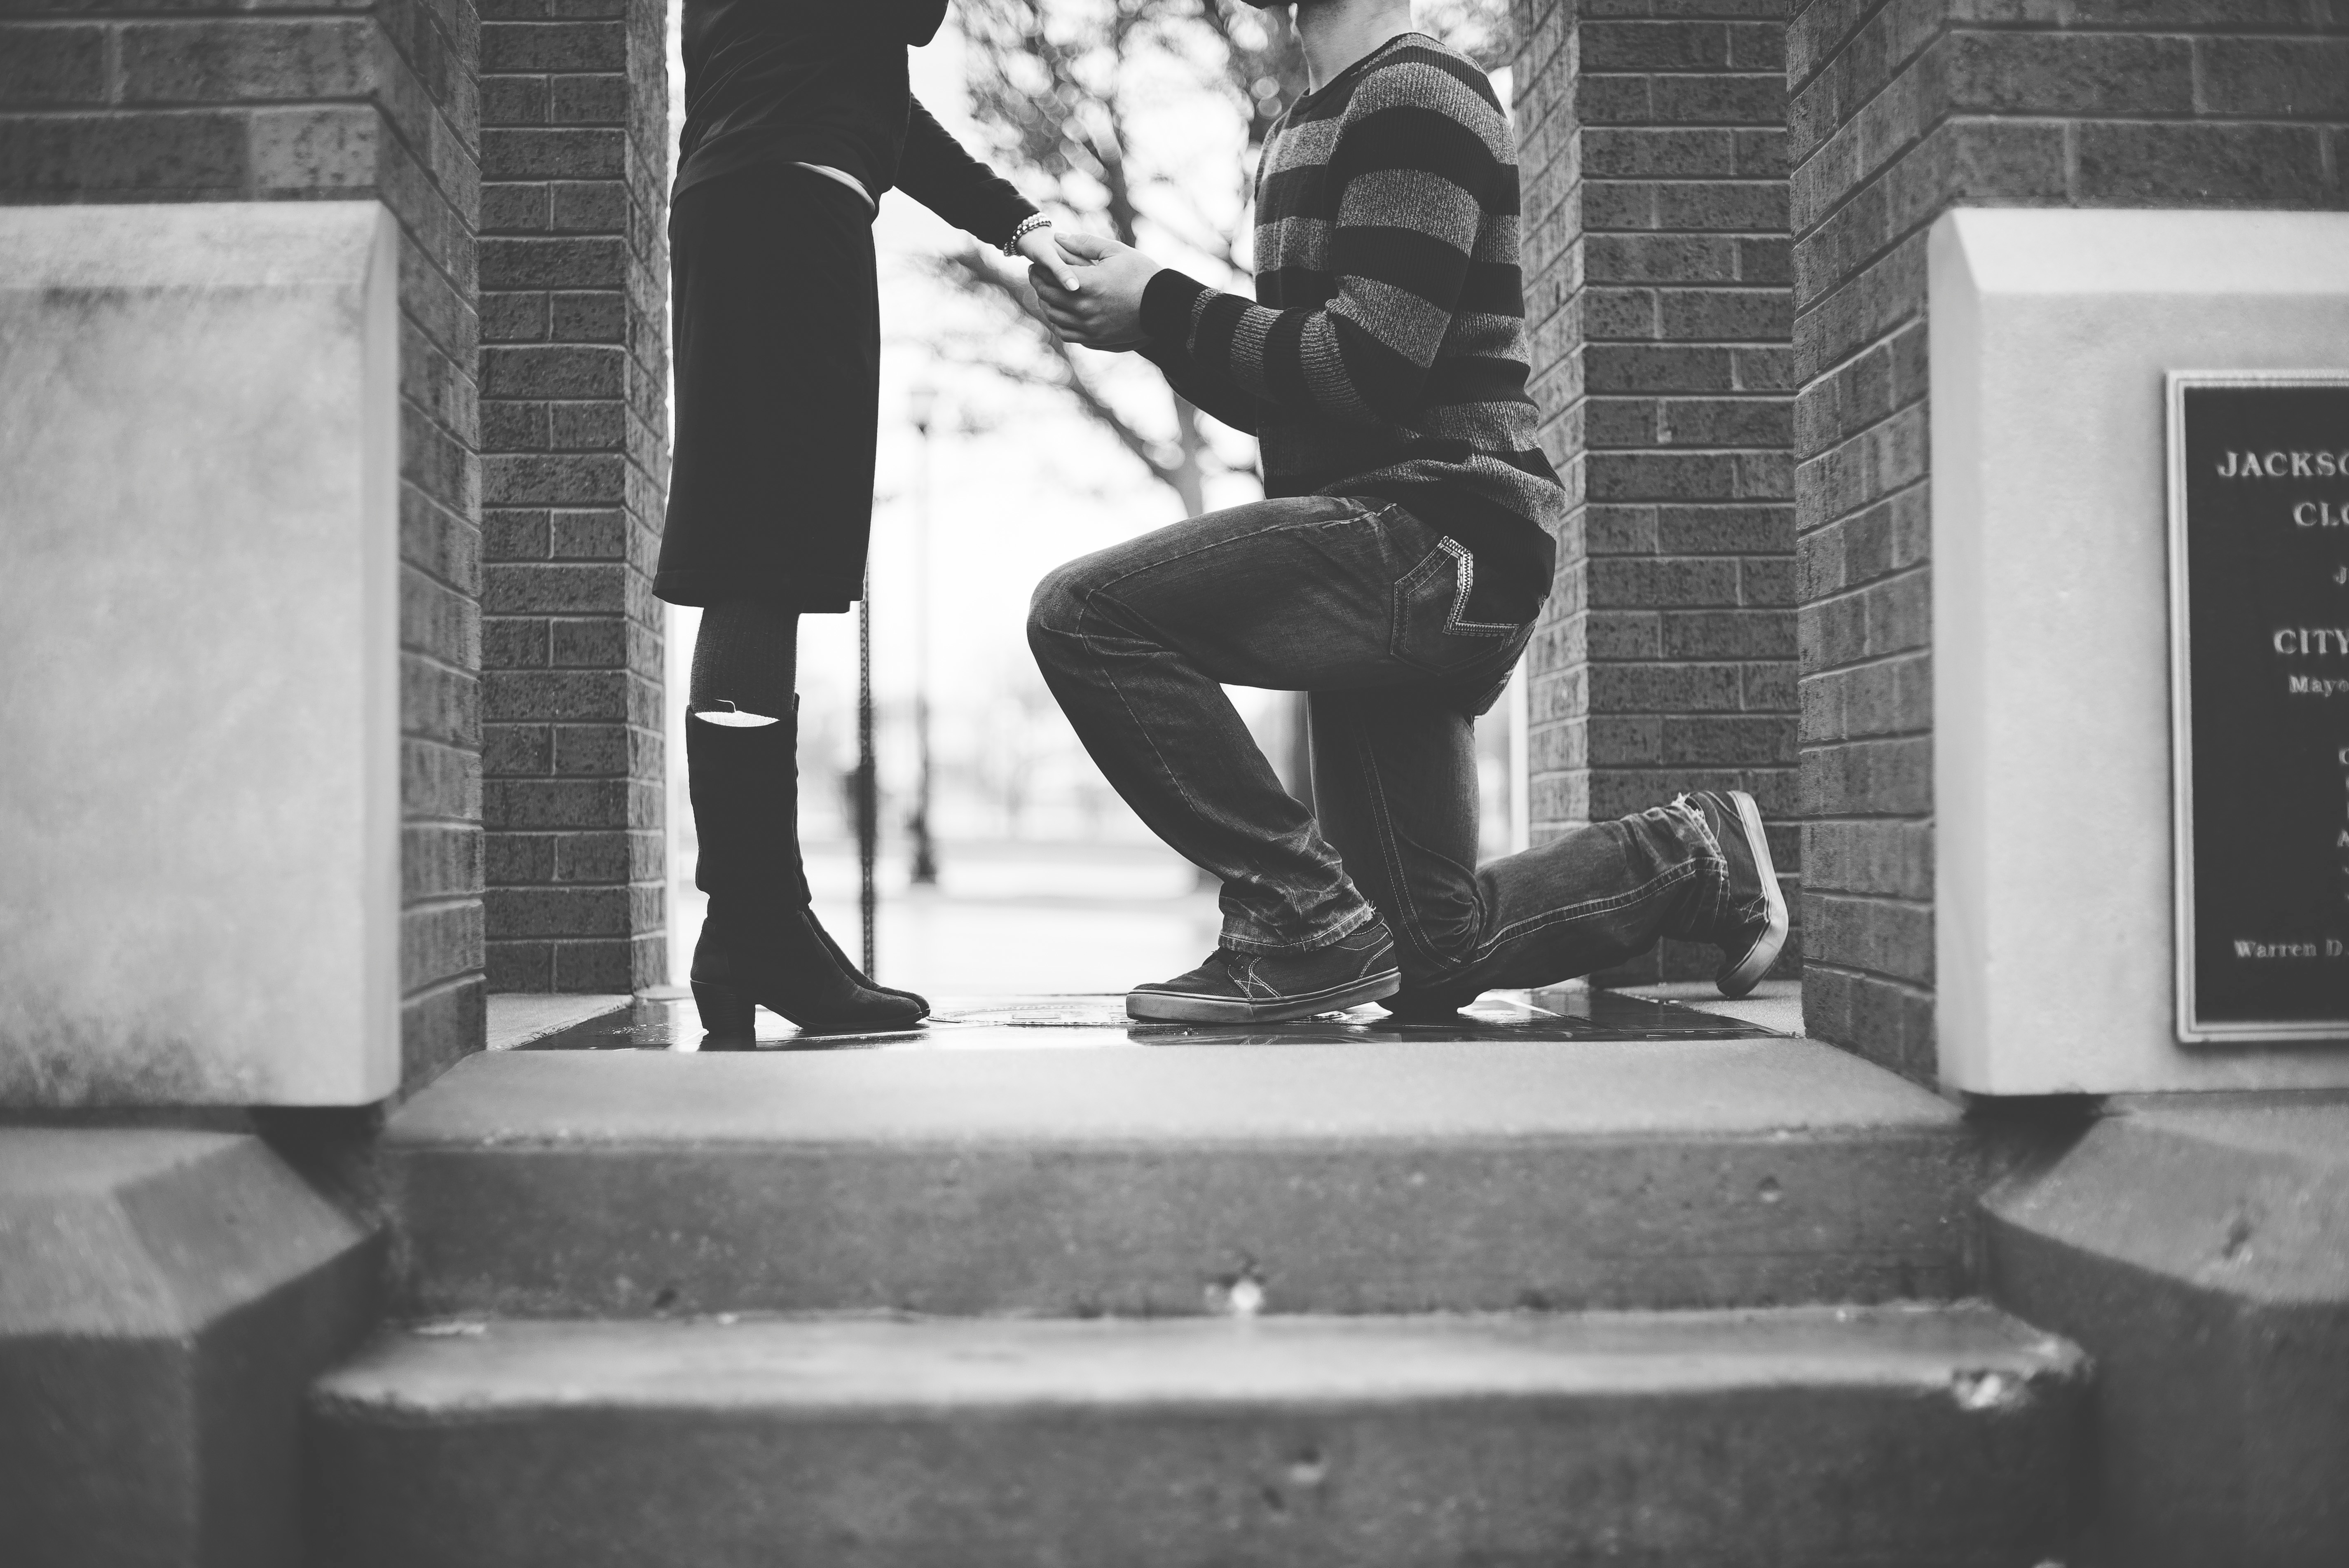
black and white, white, photography, black, monochrome, photograph, image, monochrome photography, film noir, human positions